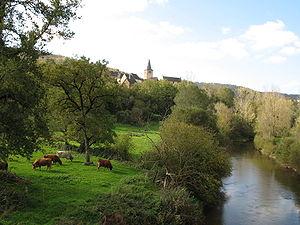
Prévinquières est une commune française située dans le département de l'Aveyron en région Occitanie.